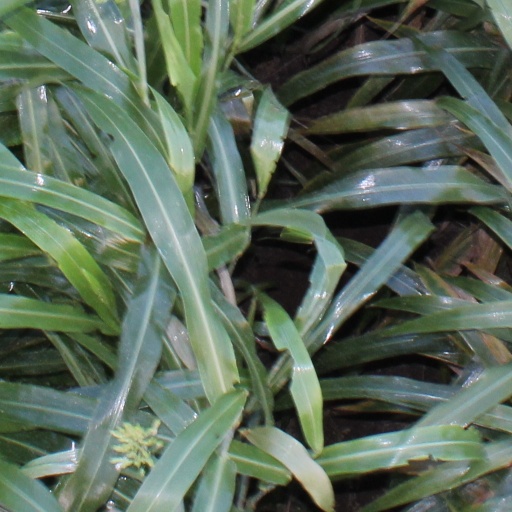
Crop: sorghum